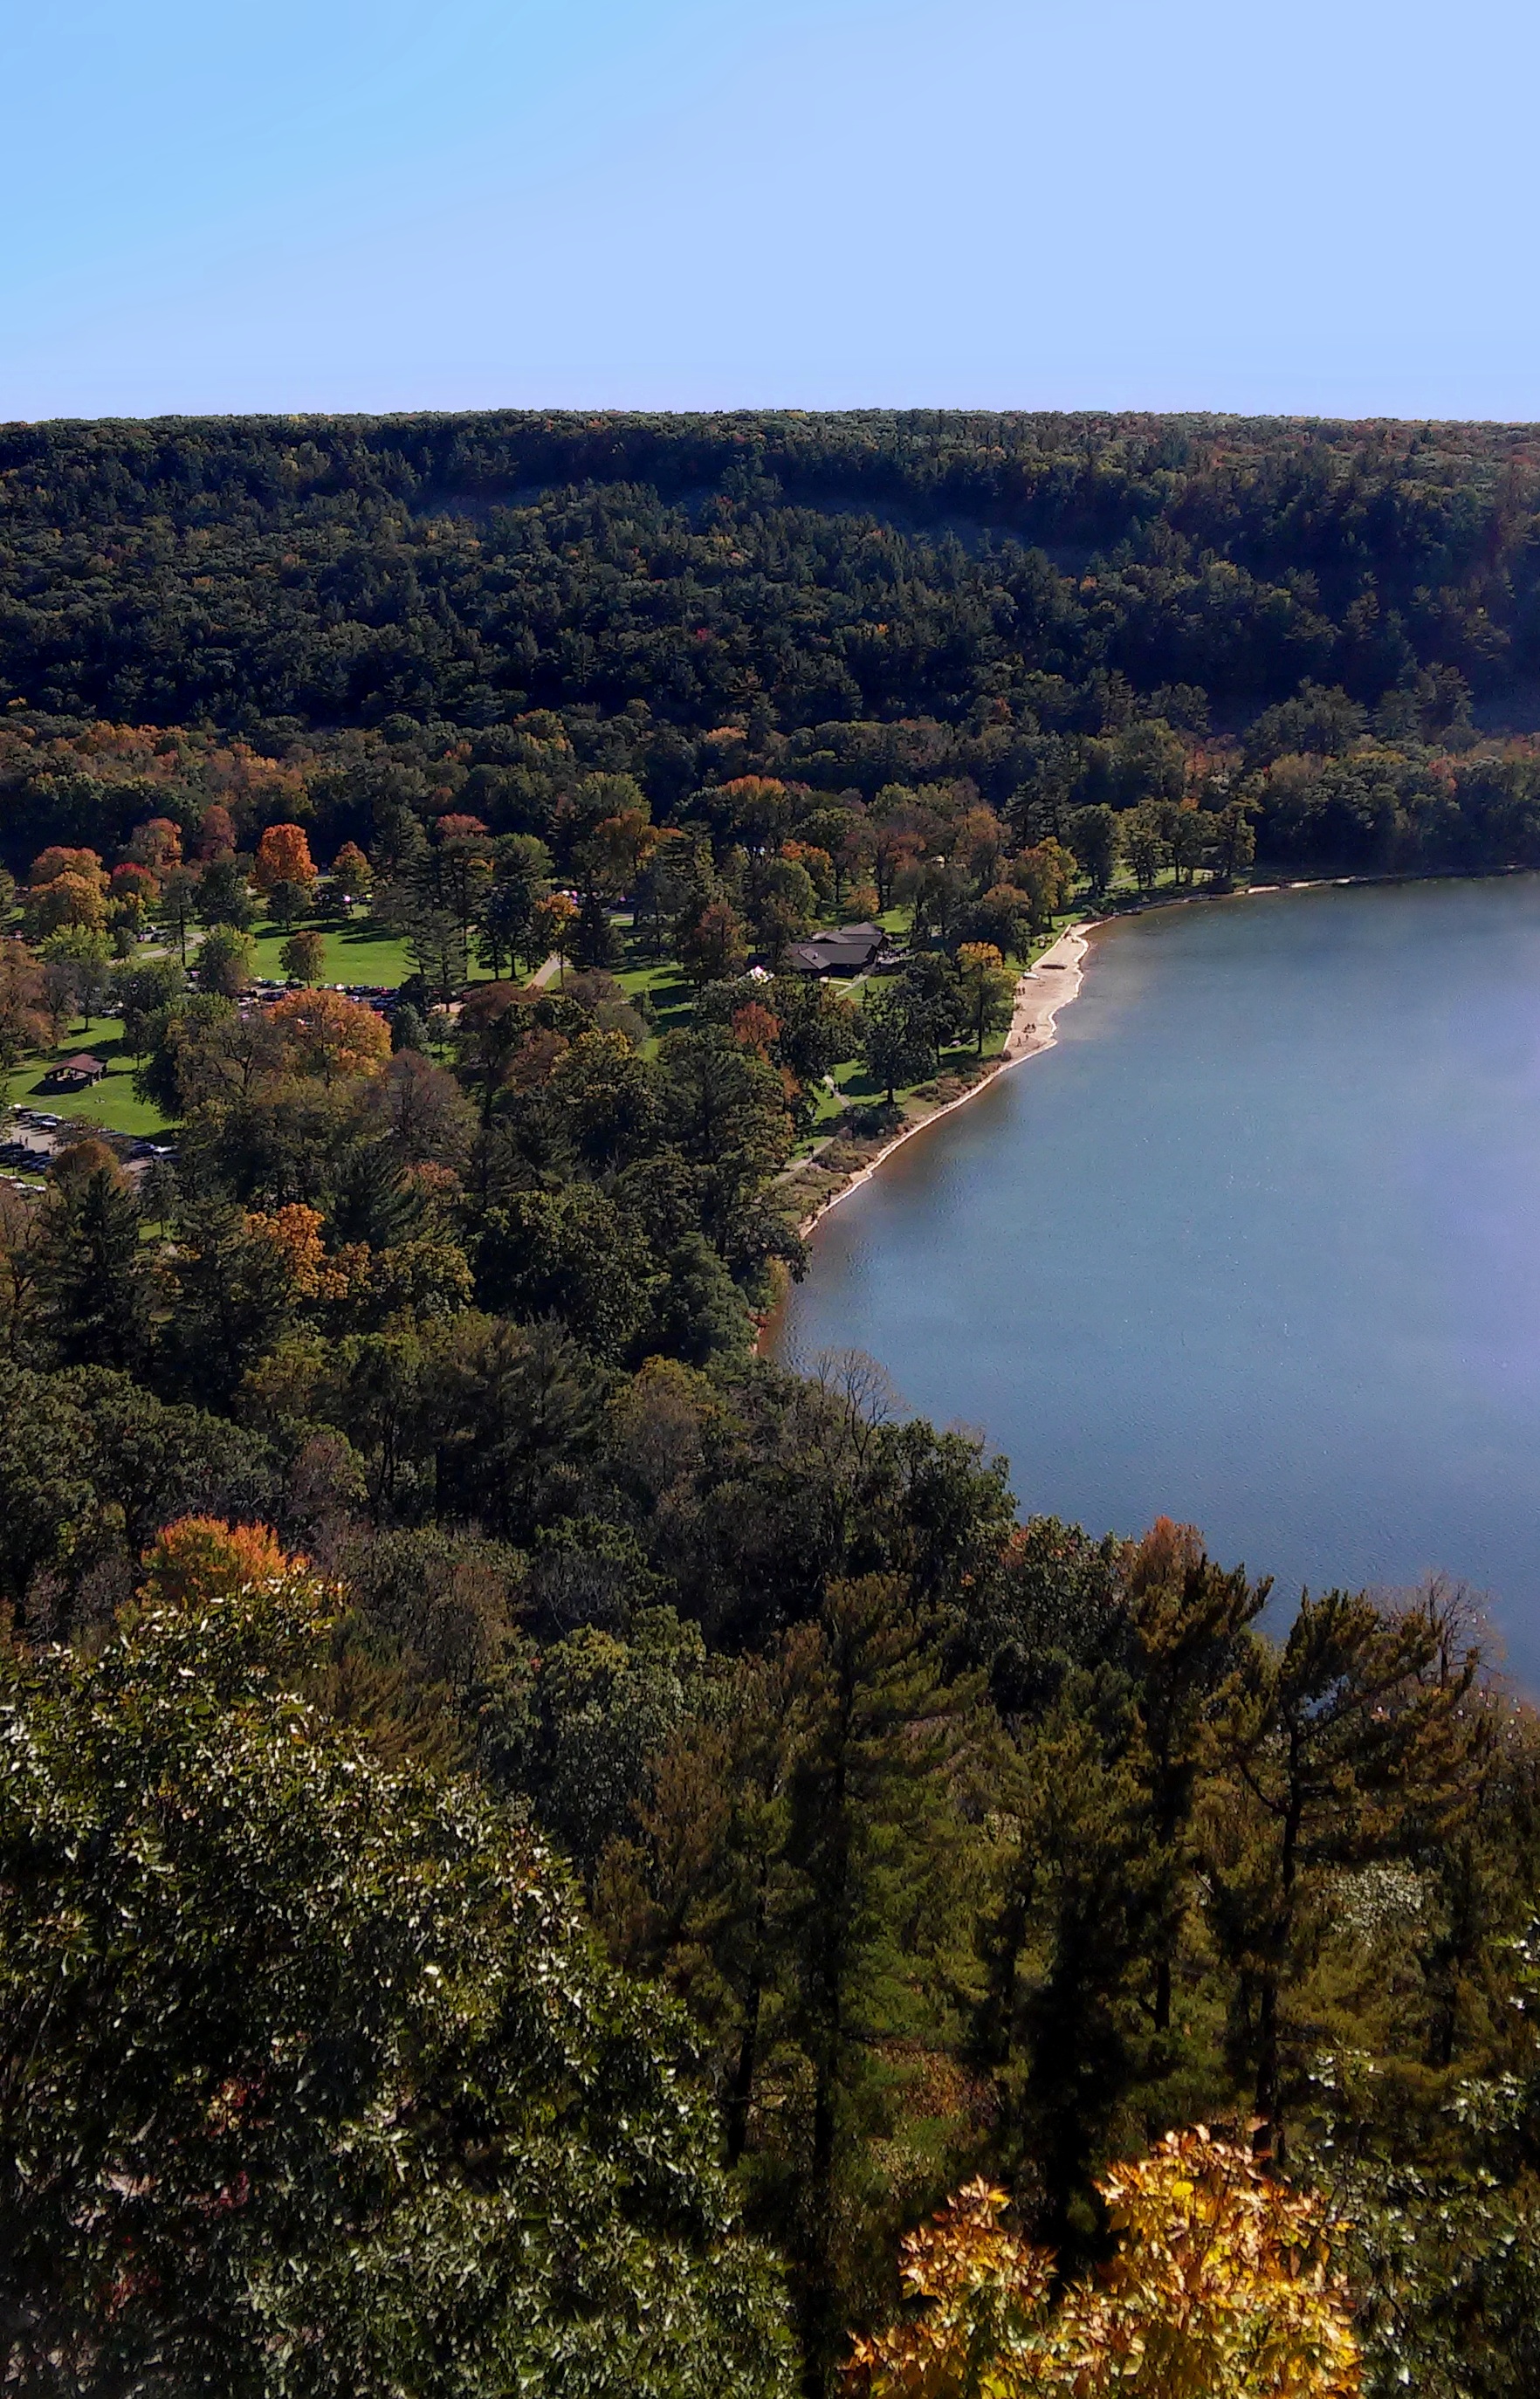
landscape, coast, tree, nature, forest, rock, wilderness, mountain, hill, lake, river, cliff, autumn, reservoir, terrain, habitat, ecosystem, aerial photography, natural environment